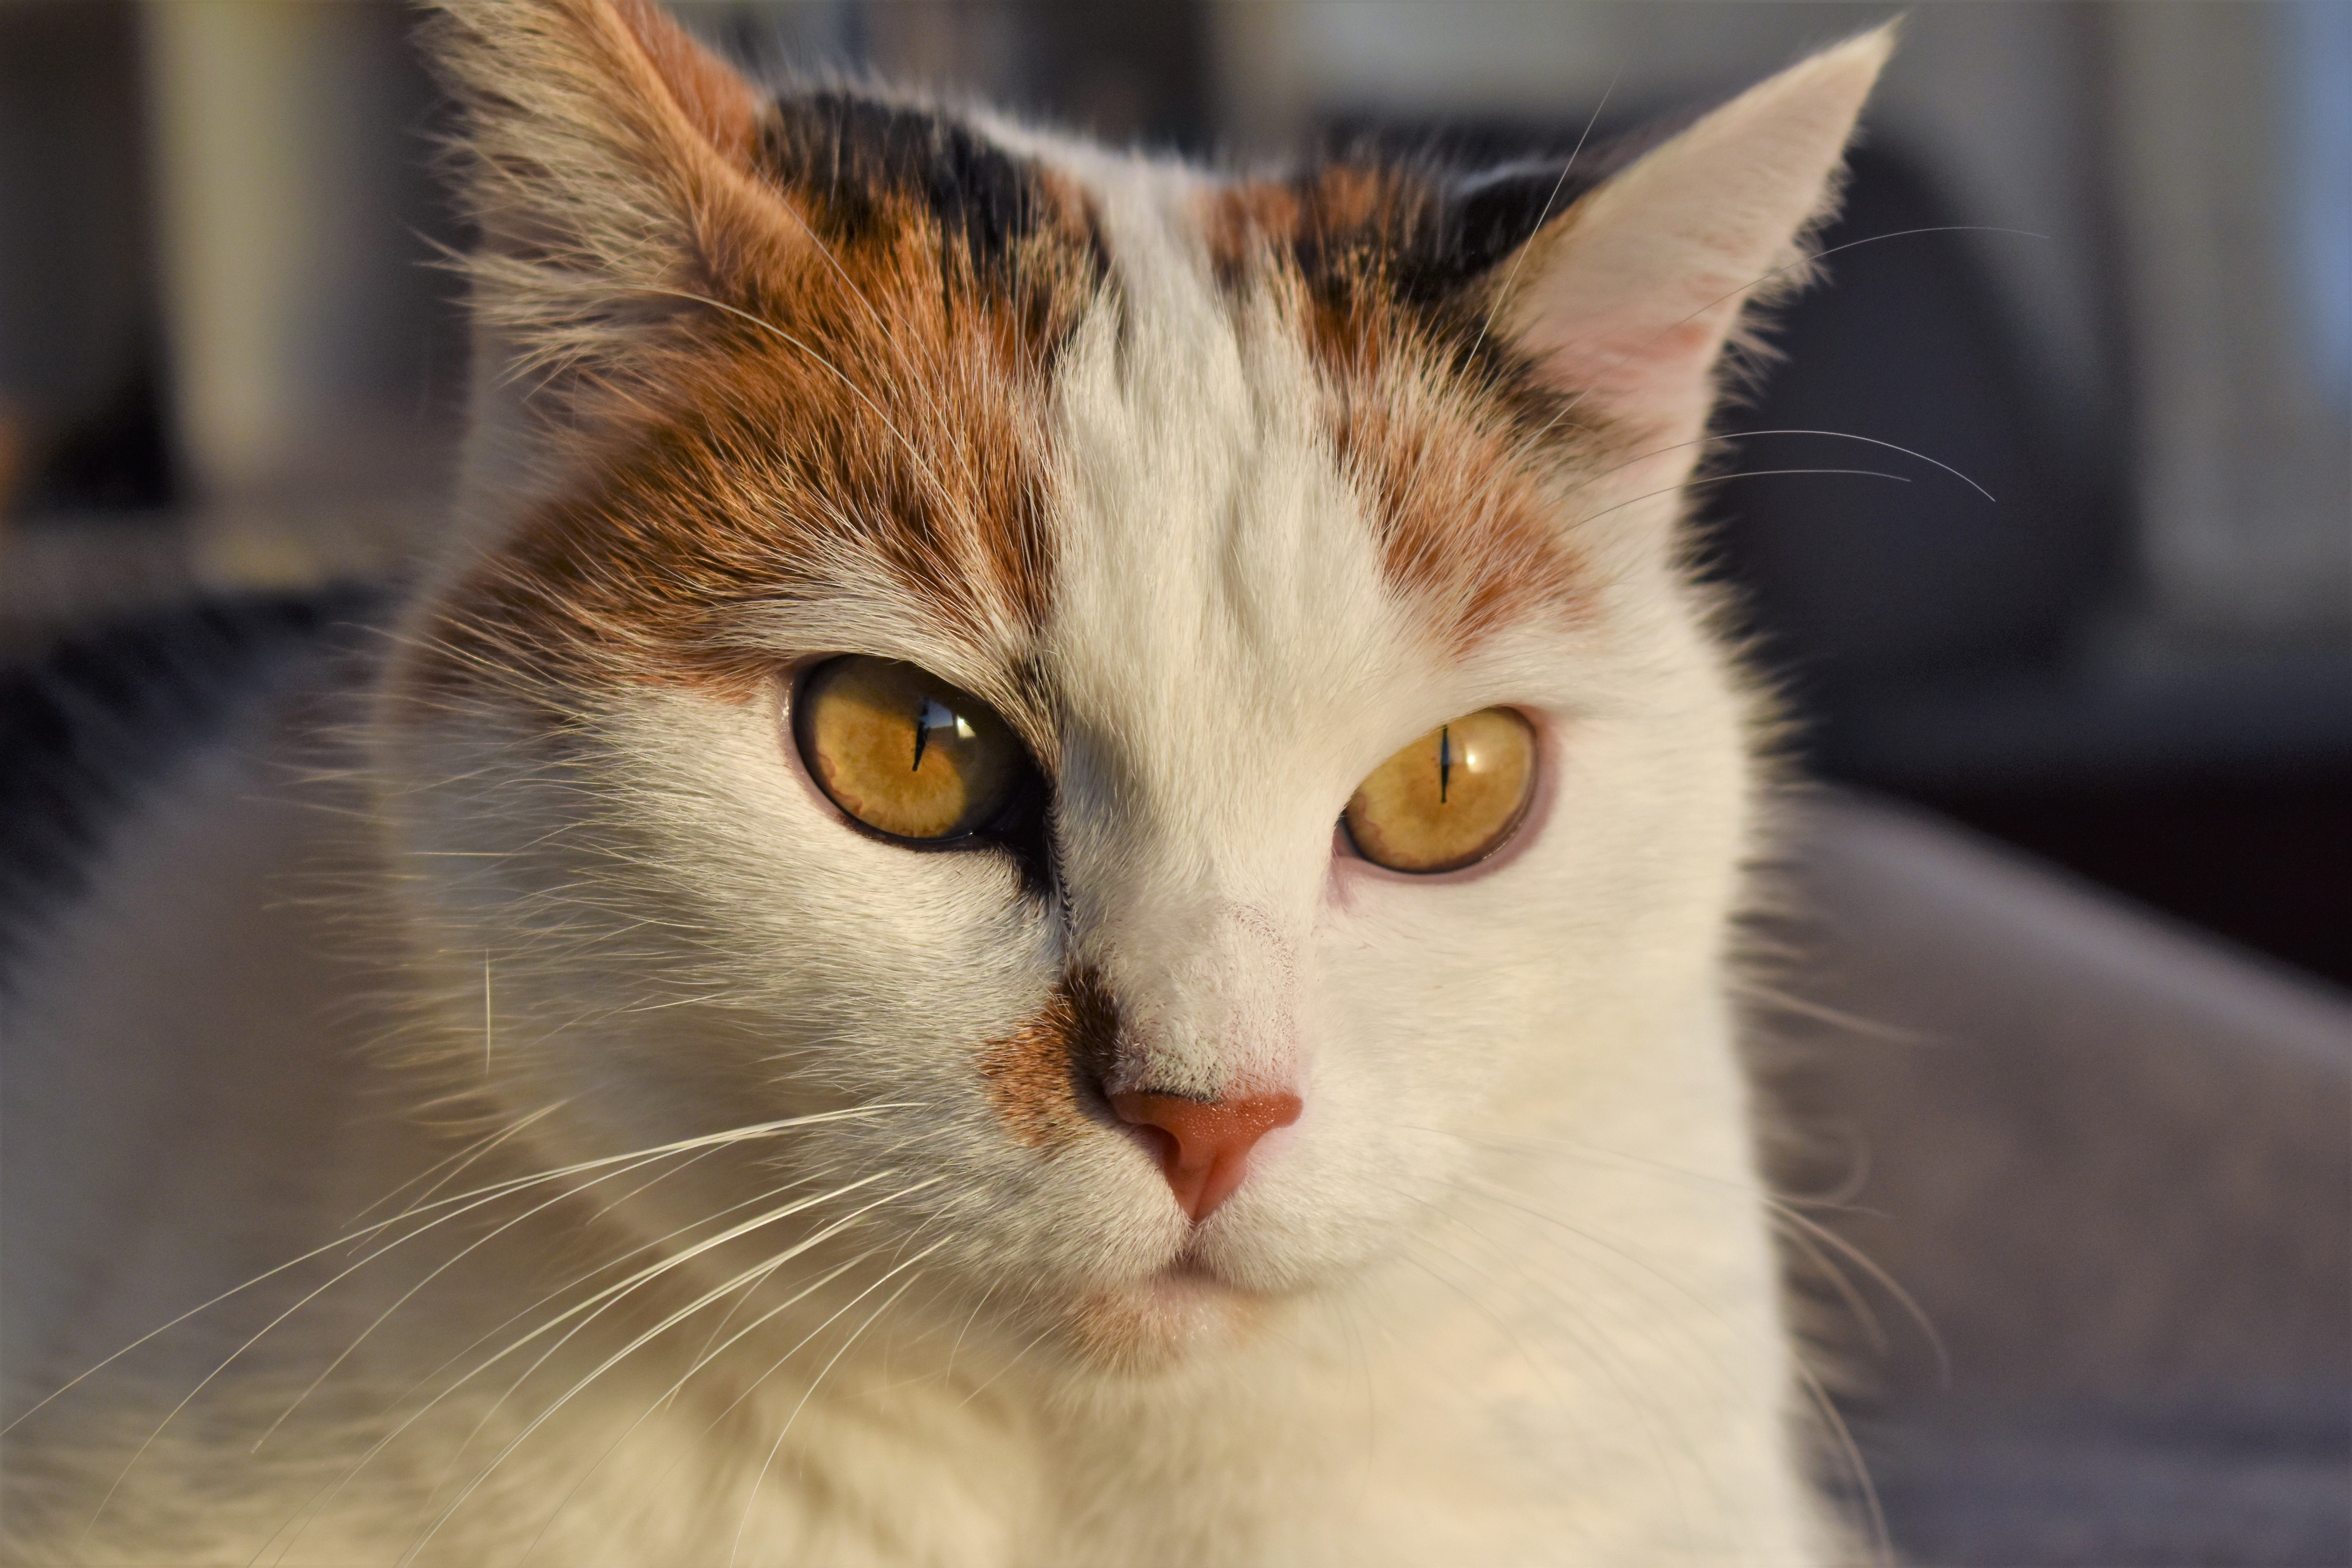
white, view, animal, pet, fur, portrait, cat, mammal, close, fauna, close up, nose, eyes, whiskers, adidas, vertebrate, creature, expression, mieze, curious, attention, animal world, dear, cat face, cat's eyes, white cat, norwegian forest cat, european shorthair, small to medium sized cats, cat like mammal, domestic short haired cat, domestic long haired cat